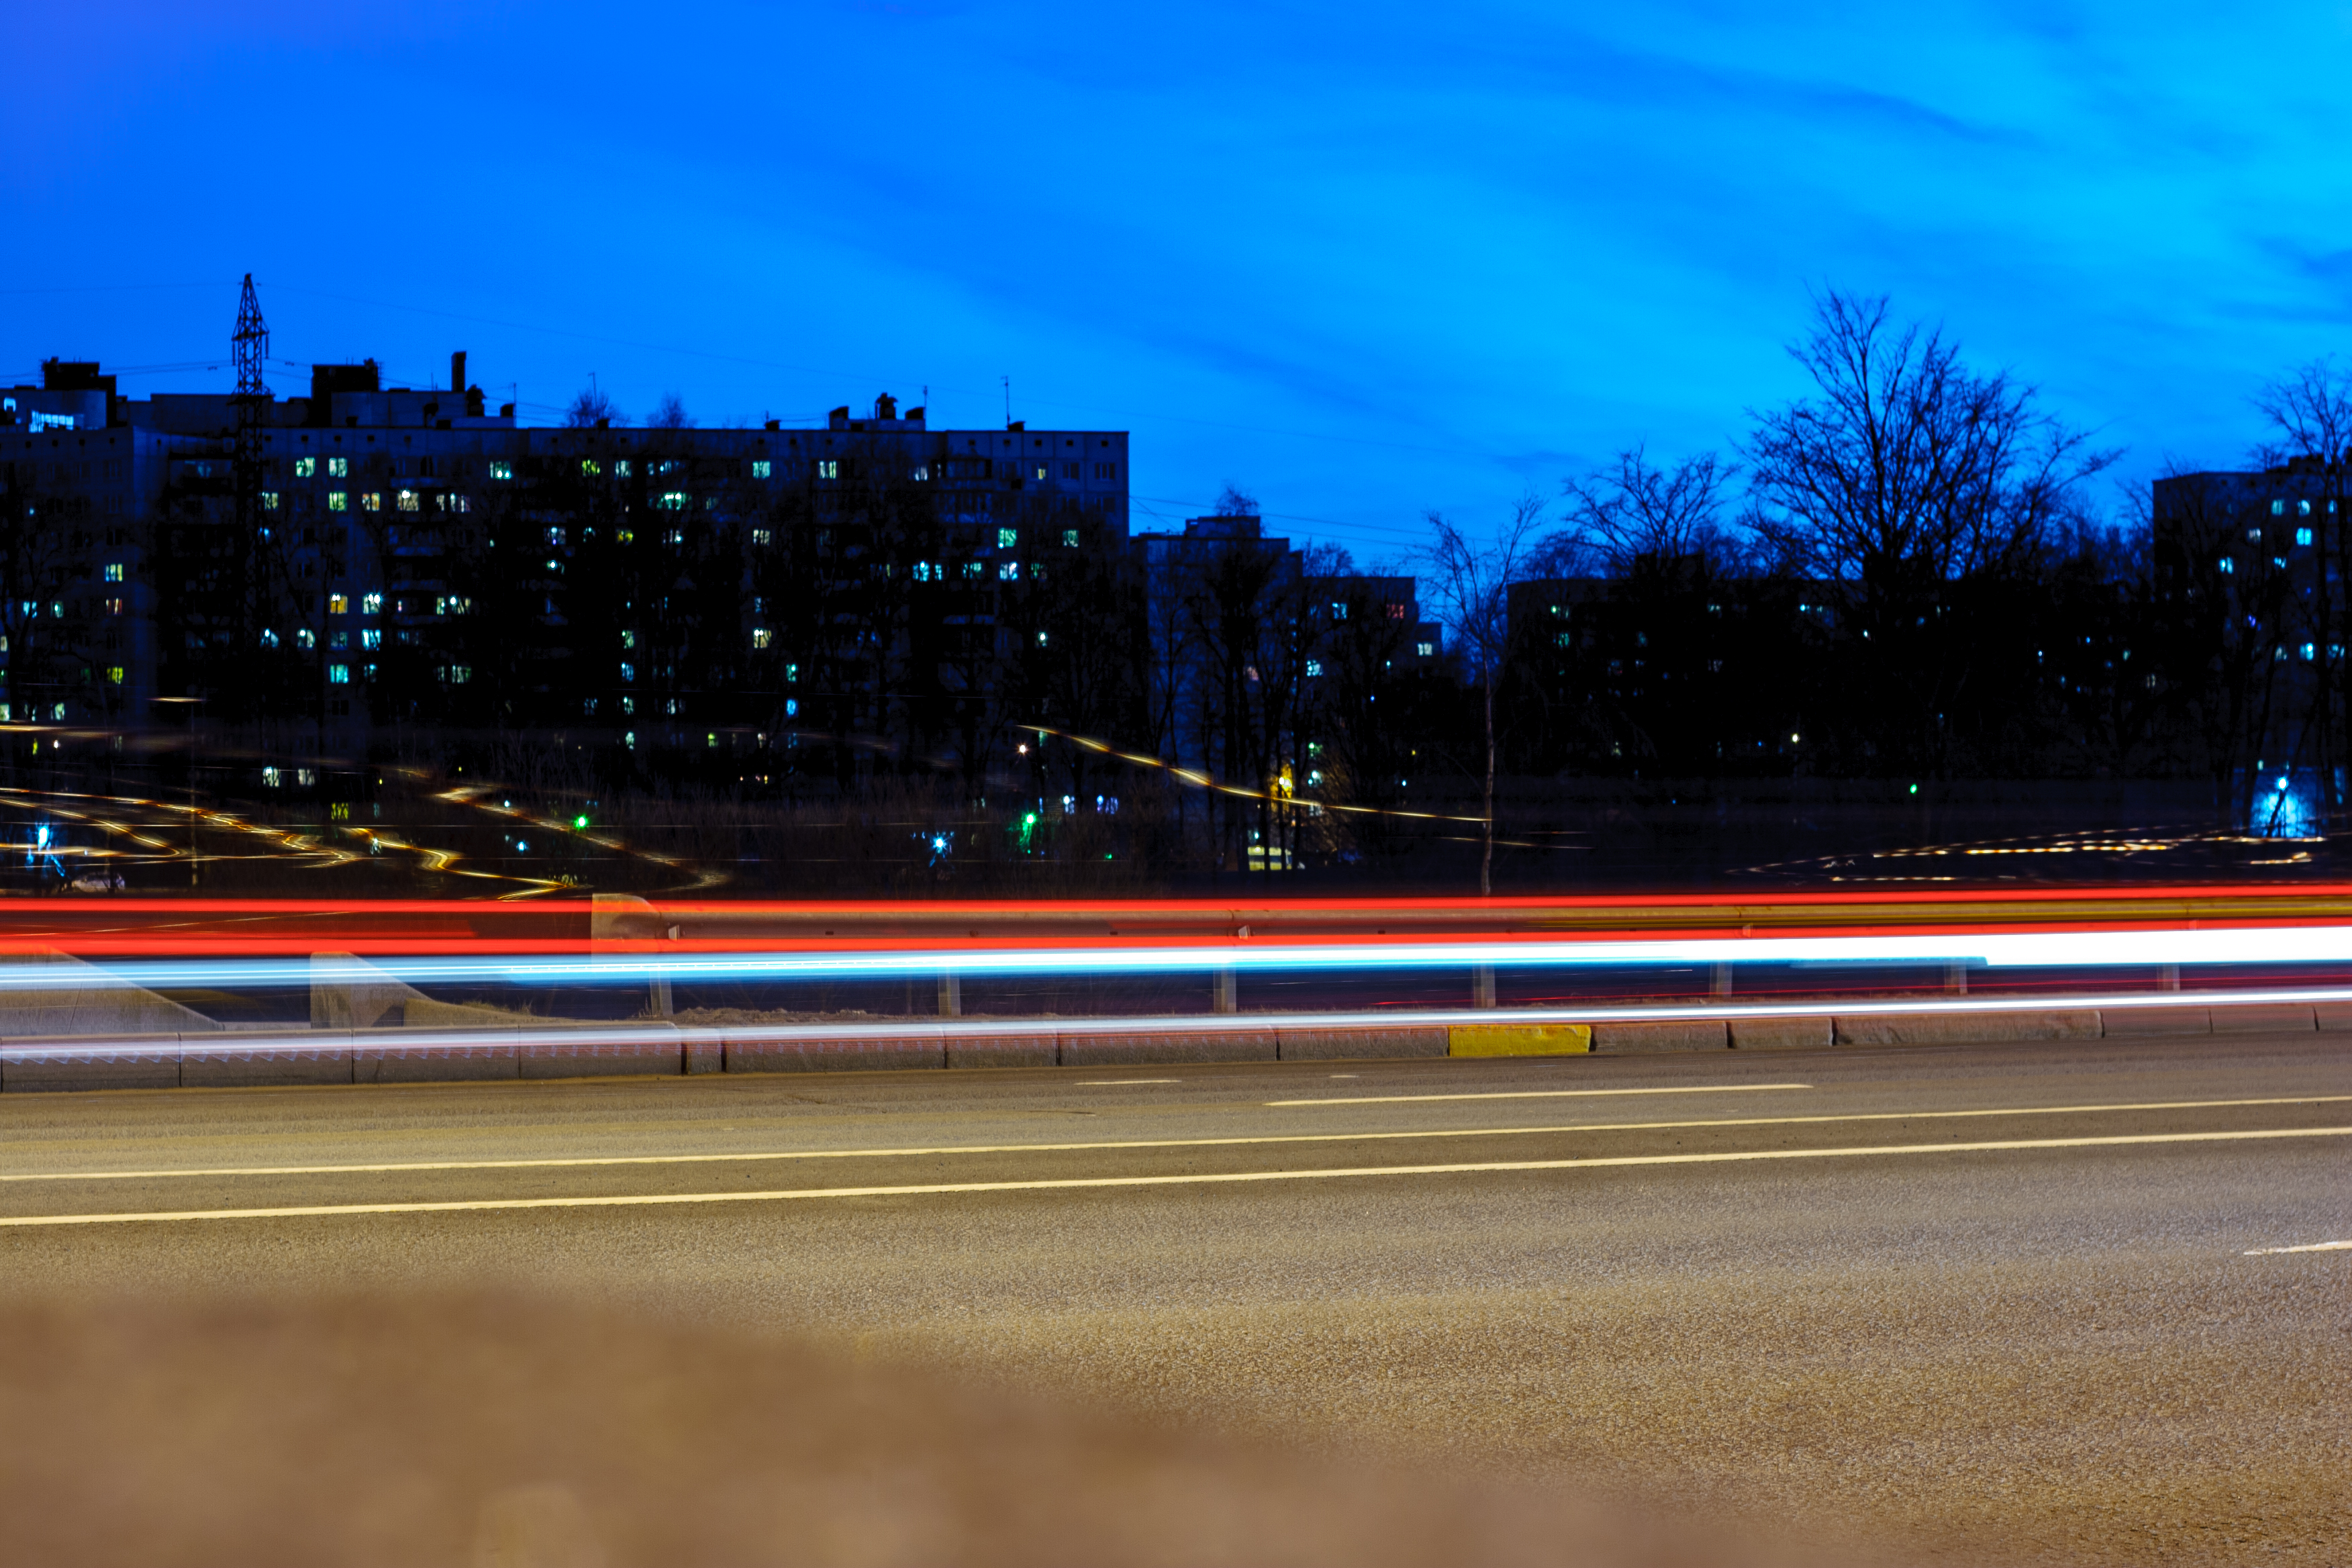
images, sky, automotive lighting, building, road surface, electricity, dusk, asphalt, mode of transport, tree, cloud, thoroughfare, horizon, city, cityscape, road, Tints and shades, metropolitan area, landscape, midnight, urban area, highway, darkness, electric blue, freeway, evening, street, lane, reflection, downtown, overpass, light fixture, public utility, traffic, nonbuilding structure, winter, tower block, night, skyscraper, bridge, skyline, street light, transport